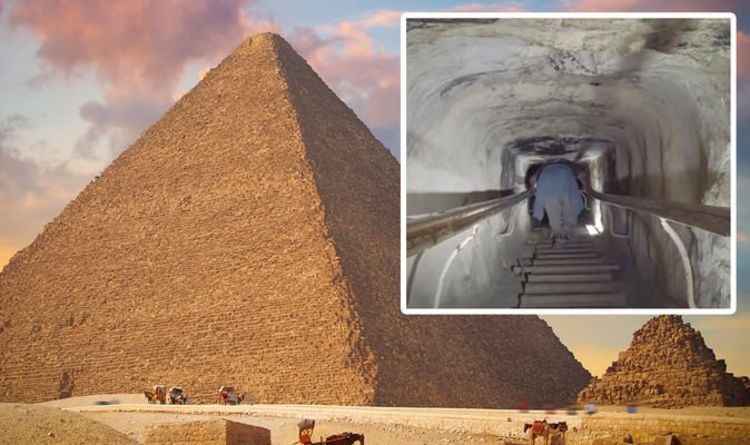
Landmark: Pyramids of Giza